Two Much

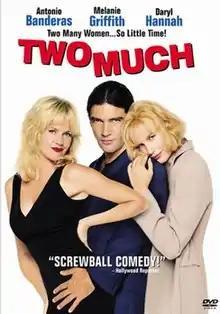
Theatrical release poster

Two Much is a 1995 romantic screwball comedy film based on Donald Westlake's novel of the same name, and is also a remake of the 1984 French comedy film "Le Jumeau", which was also based on Westlake's novel. Directed by Fernando Trueba, "Two Much" stars Antonio Banderas, Melanie Griffith, Daryl Hannah and Danny Aiello. It was released in the United States by Touchstone Pictures. Lew Soloff performed music for the film.